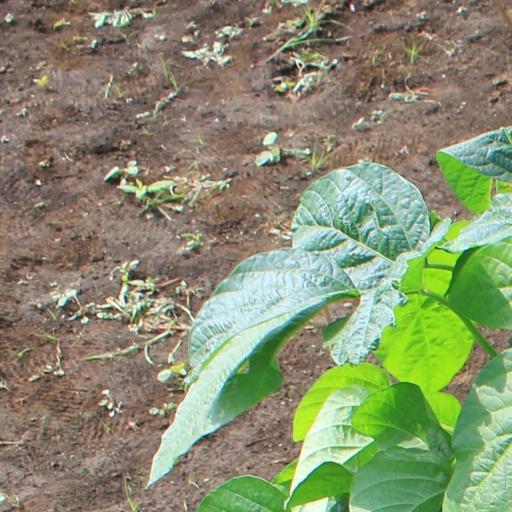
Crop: soybean